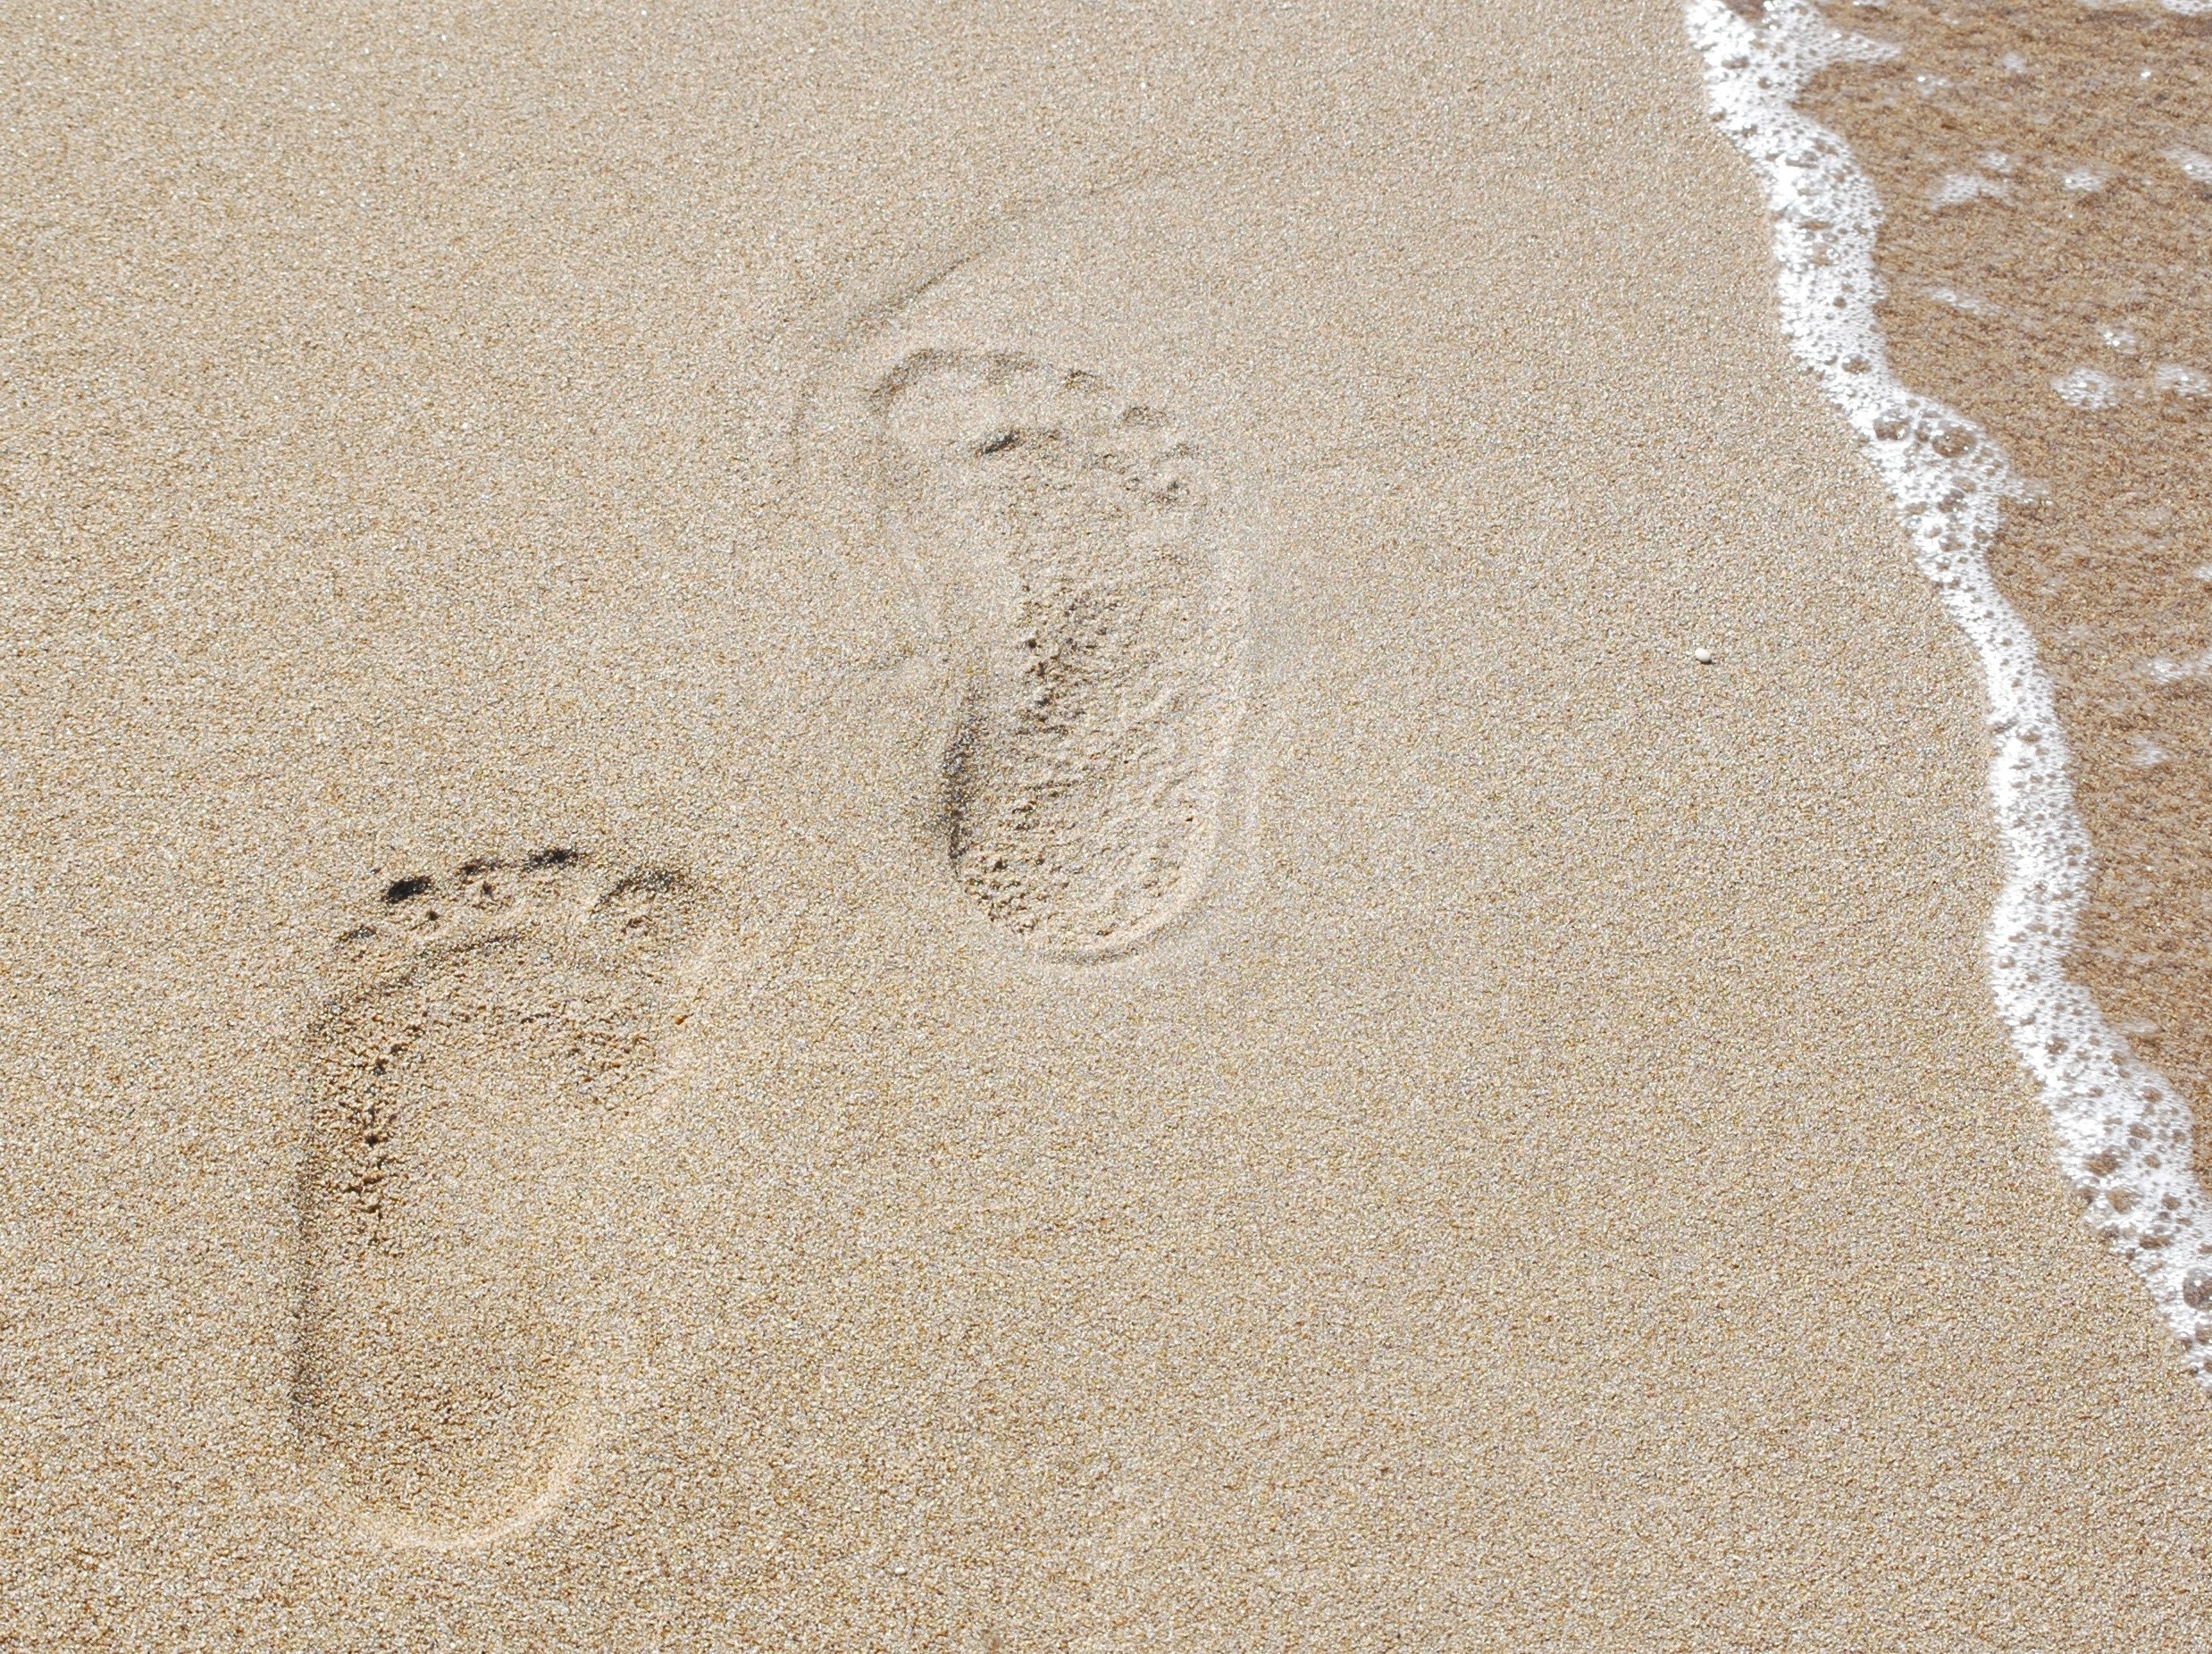
beach, sea, sand, floor, footprint, feet, soil, material, footprints, tracks in the sand, trace, away, traces, plaster, sand beach, flooring, reprint, accompaniment, road surface, footprints in the sand, accompanied